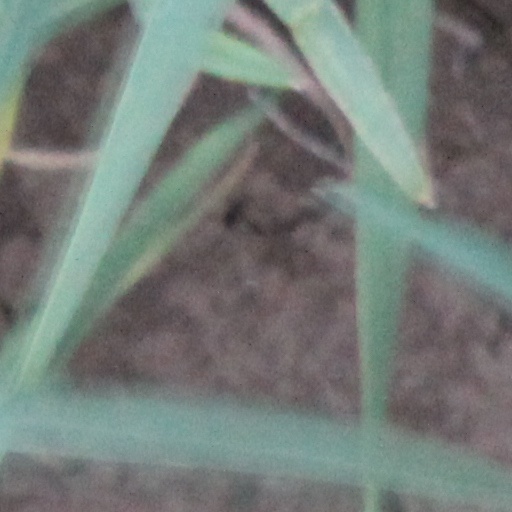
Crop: wheat